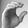
ASL letter: C